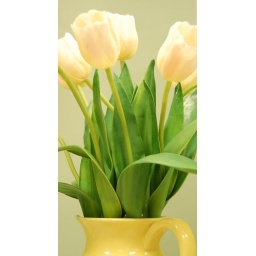
Fake flowers sitting on the shelves in Target.